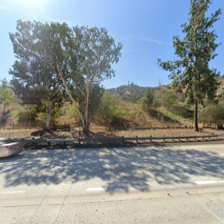
Label: streetView